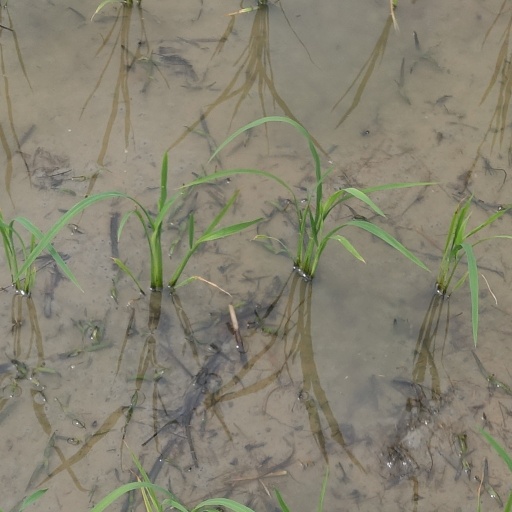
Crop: rice